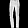
Label: Trouser